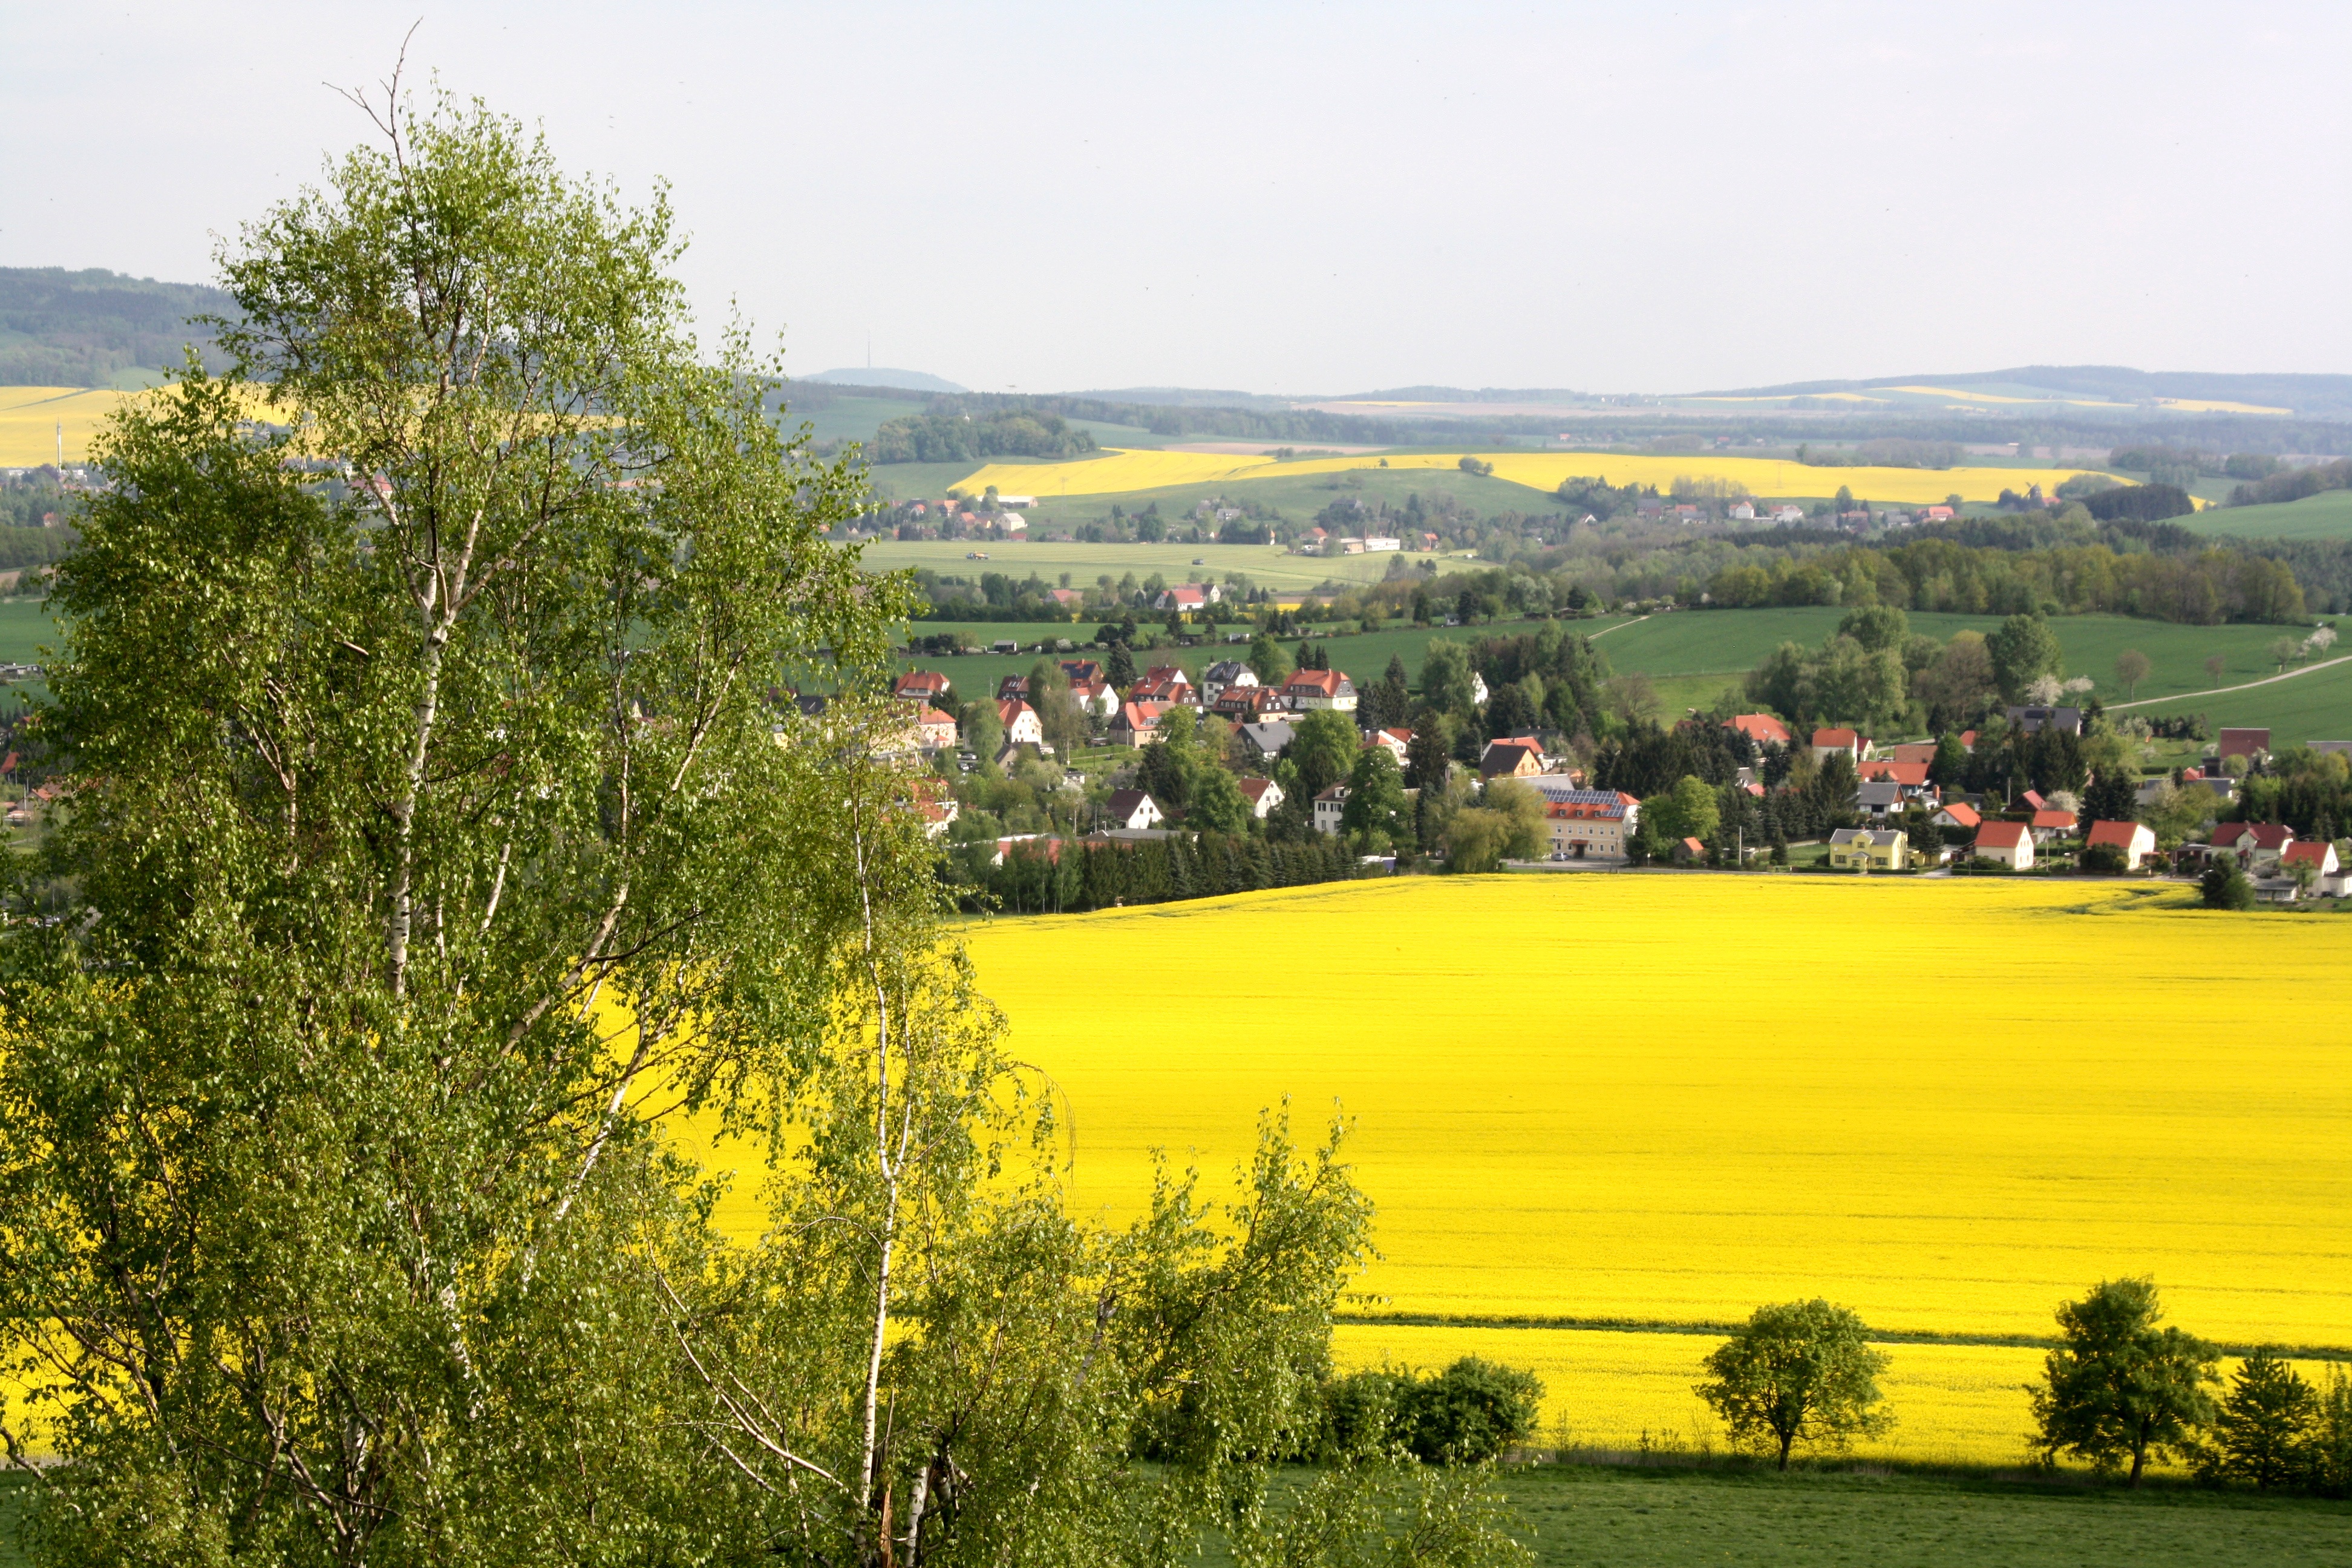
landscape, tree, grass, structure, plant, field, farm, lawn, meadow, hill, flower, produce, yellow, agriculture, rapeseed, brassica, rural area, rape blossom, field of rapeseeds, sport venue